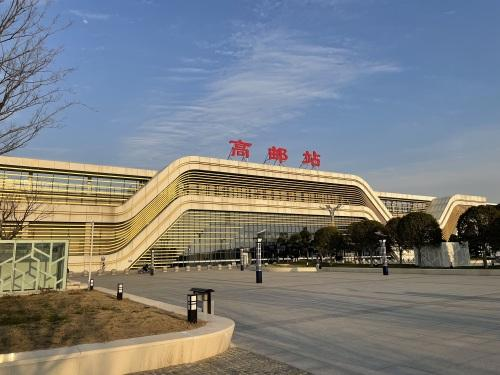
地标名称：高邮站
所在城市：扬州市·高邮市